The Spoils of War (symposium)

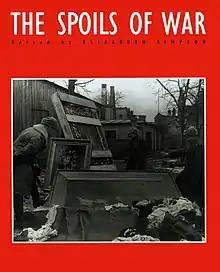
"The Spoils of War" (1997), showing paintings stolen from the Russian palaces at Petrodvorets and Pushkin, abandoned in March 1945 in East Prussia by German soldiers fleeing the Red Army.

The program featured 48 notable speakers—government officials, diplomats, journalists, art historians, archaeologists, lawyers, and independent researchers—from Poland, the Netherlands, Belgium, France, Russia, Ukraine, Belarus, Germany, Austria, Hungary, Australia, England, and the United States. The combined testimony laid bare another horrifying dimension to the anguish of human suffering wrought by the Second World War.